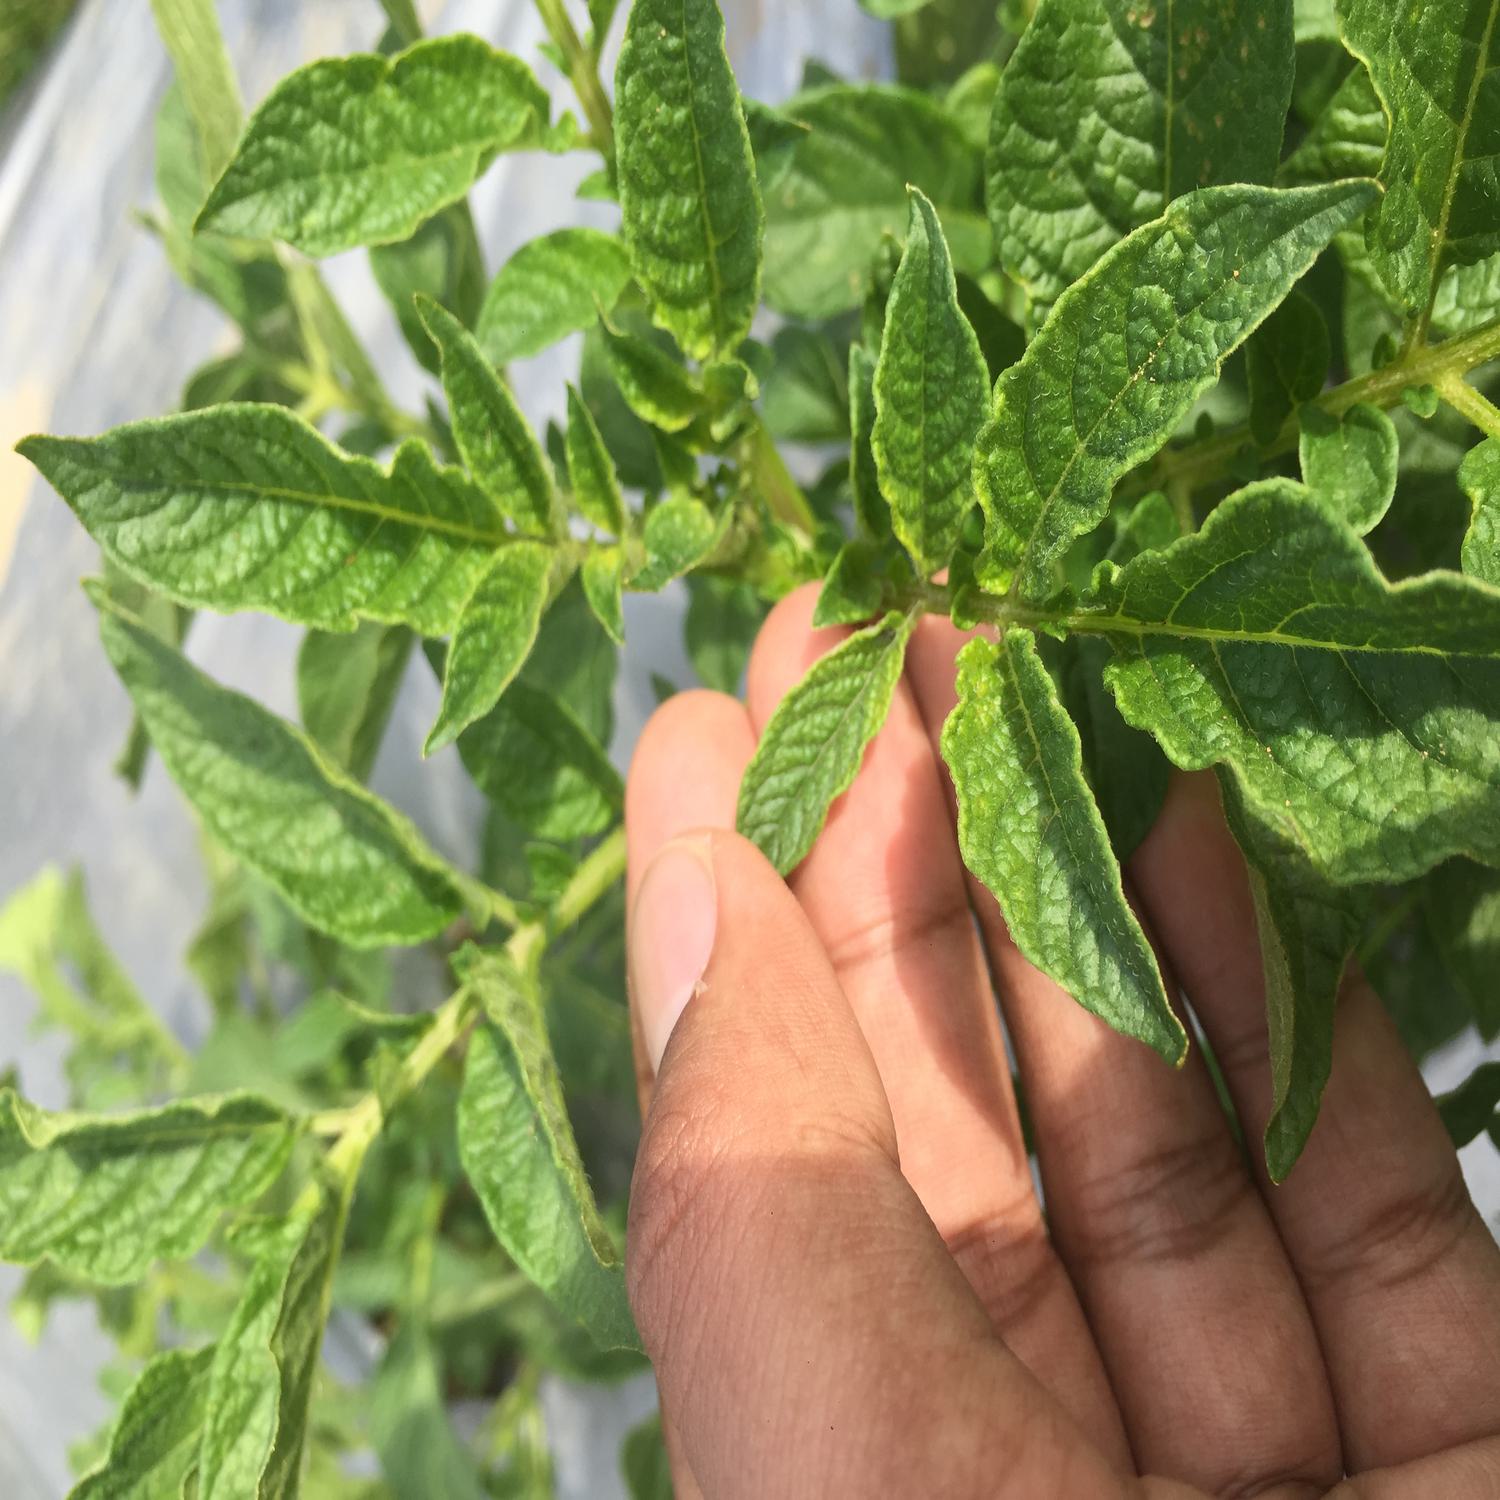
Etiqueta: Virus